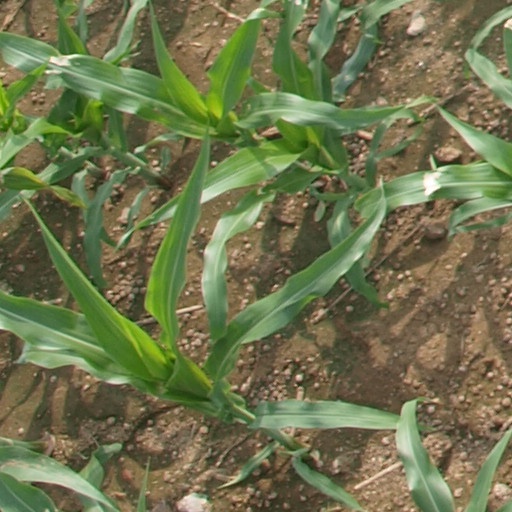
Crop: maize; corn